New York State Route 25

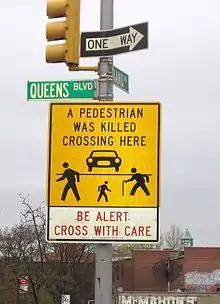
"A Pedestrian Was Killed Crossing Here" sign on Queens Boulevard at Grand Avenue in Elmhurst

NY 25 was assigned in the 1924 along all of what is now NY 25A east of the New York City line and its current alignment from the modern east end of NY 25A to Greenport. At the time, the section of modern NY 25 between the New York City line and Smithtown was state-maintained but unnumbered. It was designated as NY 25A .